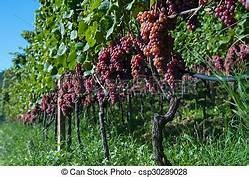
Label: grape